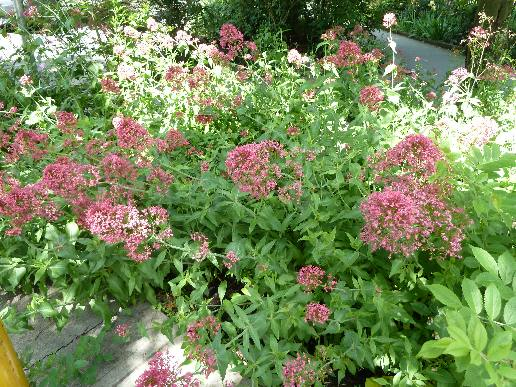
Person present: No